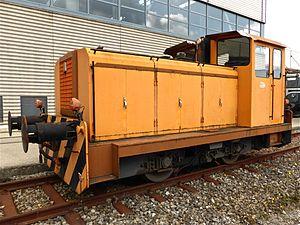
Locomotive de manœuvre Antonio Badoni Lecco, moteur FIAT, année de contruction, 1980